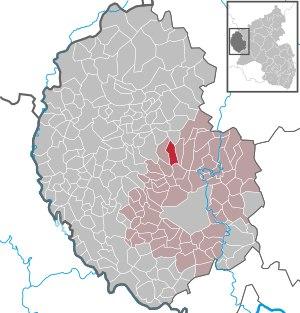
Schleid est une municipalité allemande située dans le land de Rhénanie-Palatinat et l'arrondissement d'Eifel-Bitburg-Prüm.